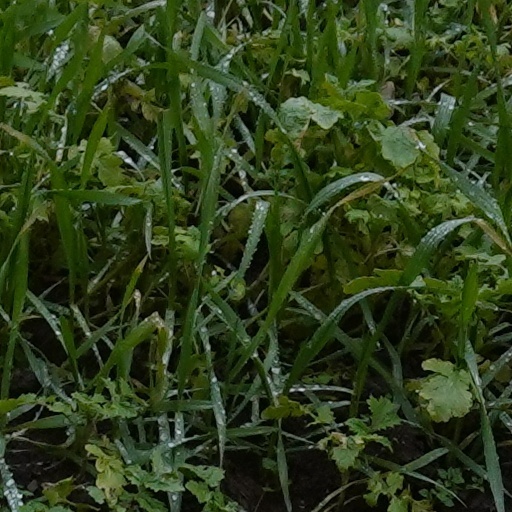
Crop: wheat